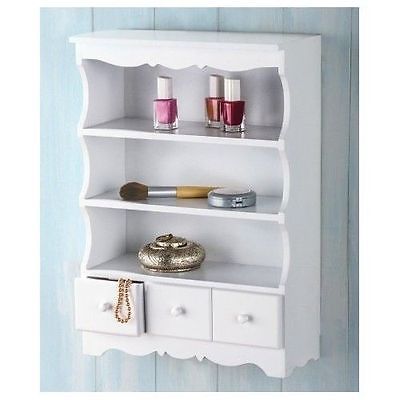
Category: cabinet